Spain

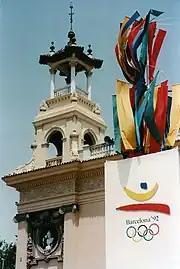
The 1992 Summer Olympics in Barcelona

In the late 19th century nationalist movements arose in the Philippines and Cuba. In 1895 and 1896 the Cuban War of Independence and the Philippine Revolution broke out and eventually the United States became involved. The Spanish–American War was fought from April to August 1898 and resulted in Spain losing the last of its once vast colonial empire outside of North Africa. "El Desastre" (the Disaster), as the war became known in Spain, gave added impetus to the Generation of '98. Although the period around the turn of the century was one of increasing prosperity, the 20th century brought little social peace. Spain played a minor part in the scramble for Africa. It remained neutral during World War I. The heavy losses suffered by the colonial troops in conflicts in northern Morocco against Riffians forces brought discredit to the government and undermined the monarchy.